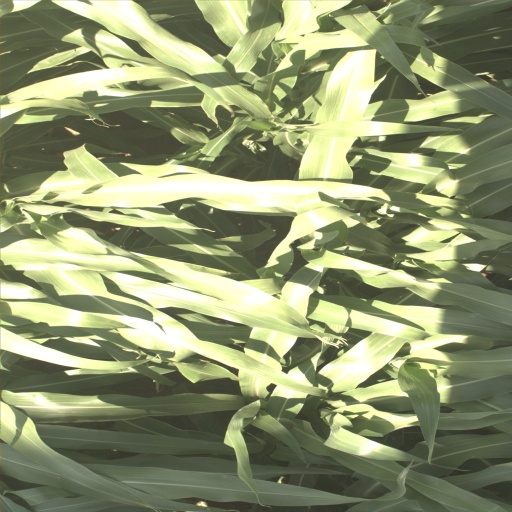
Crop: sorghum